Joachim Plambeck House

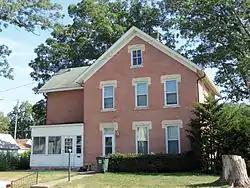

The Joachim Plambeck House is a historic building located in the West End of Davenport, Iowa, United States. It and the neighboring Claus Untiedt House are replicas of each other, although the Plambeck House has more alterations. The 2-story Late Victorian style residence features a three-bay façade with a side entrance and a front gable. An enclosed porch was added in the re-entrant angle. Stone hoods that sit flush with the exterior wall decorate the tops of the rectangular windows. The light pink brick structure rests on a stone foundation that has subsequently been covered with cement. Joachim Plambeck, who was the first occupant of this house, was a German immigrant and worked as a woodworker. The house has been listed on the National Register of Historic Places since 1984.